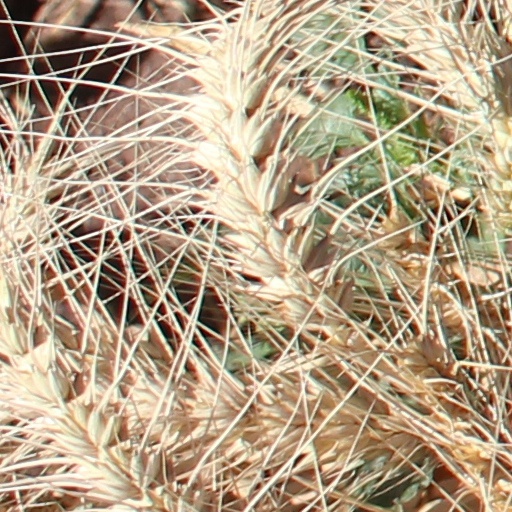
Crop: wheat